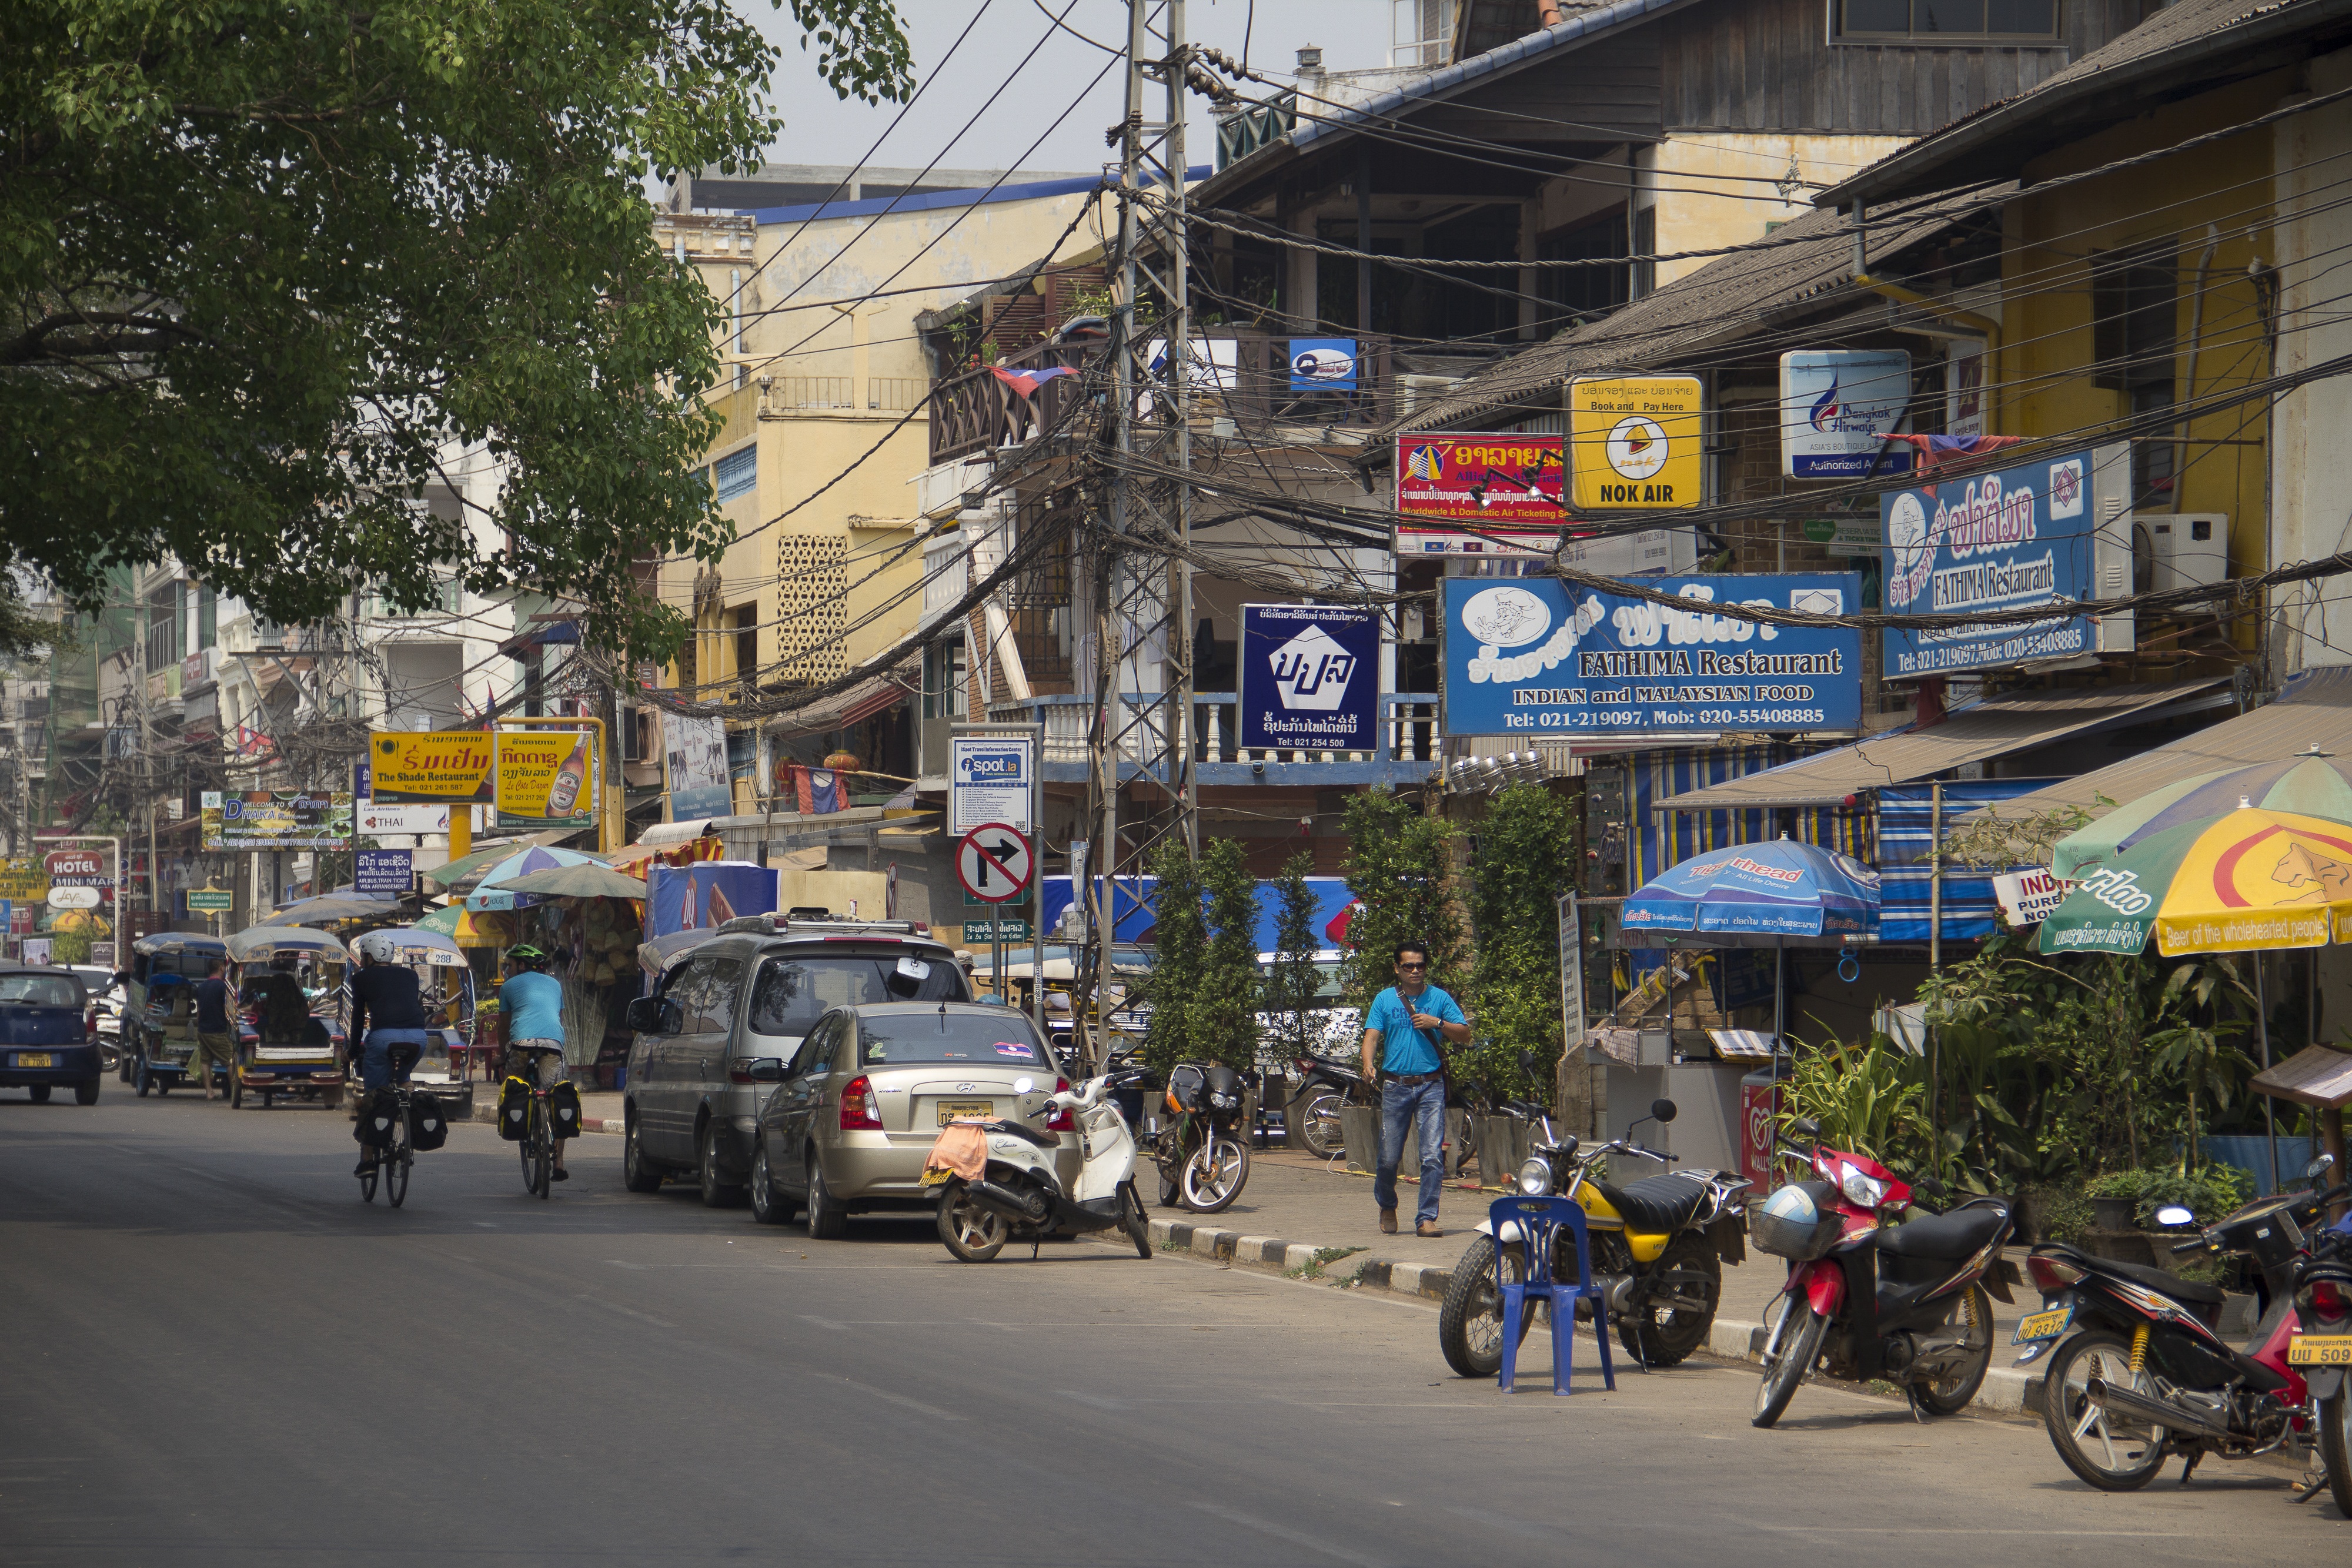
pedestrian, road, traffic, street, town, city, downtown, transport, vehicle, market, lane, public space, infrastructure, laos, neighbourhood, urban area, residential area, means of communication, human settlement